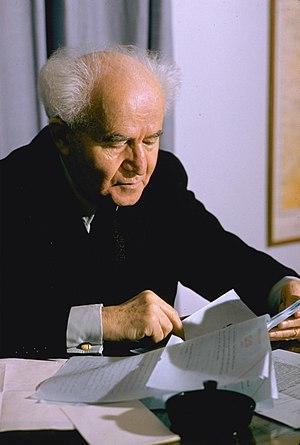
Le 29 novembre 1947, l’Assemblée générale des Nations unies vote le Plan de partage de la Palestine proposé par le Comité spécial des Nations unies sur la Palestine avec l’accord des deux superpuissances émergentes de la Seconde Guerre mondiale, les États-Unis et l’Union soviétique est approuvé par l’Assemblée générale de l’ONU, à New York par le vote de la résolution 181. Ce Plan est rejeté par les arabes palestiniens et les pays arabes.
David Ben Gourion, à l'origine David Grün, né le 16 octobre 1886 à Płońsk et mort le 1ᵉʳ décembre 1973 à Sde Boker, est un homme d'État israélien.
Le président de l'État d'Israël est le titre porté par le chef de l'État d'Israël depuis le 17 février 1949, date de la prestation de serment de Chaim Weizmann, élu la veille par la première Knesset.